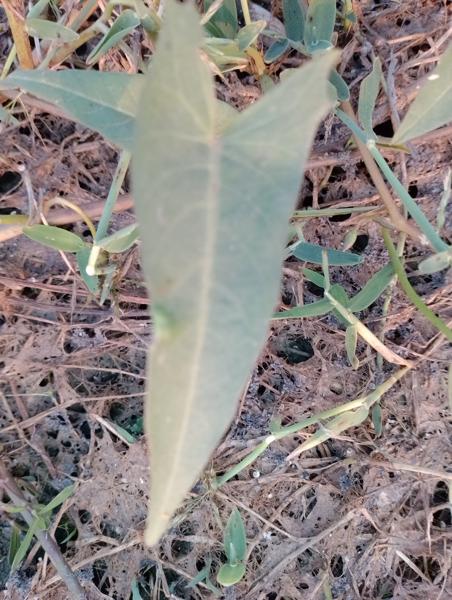
Weed species: Ipomoea aquatic